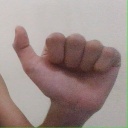
अक्षर: त